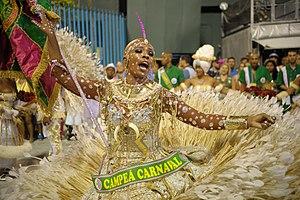
Le Grêmio Recreativo Escola de Samba Estação Primeira de Mangueira est une école de samba de Rio de Janeiro, l'une des plus anciennes et des plus traditionnelles. Elle a été fondée le 28 octobre 1928, au morro da Mangueira, près du quartier Maracanã, par Carlos Cachaça, Cartola, Zé Espinguela, entre autres. Elle a été à l'origine de plusieurs innovations dans le défilé de samba du Carnaval. Ses couleurs sont le vert et le rose et son nom provient du fait qu'elle était la première station ferroviaire à partir de la gare centrale où la samba était présente.